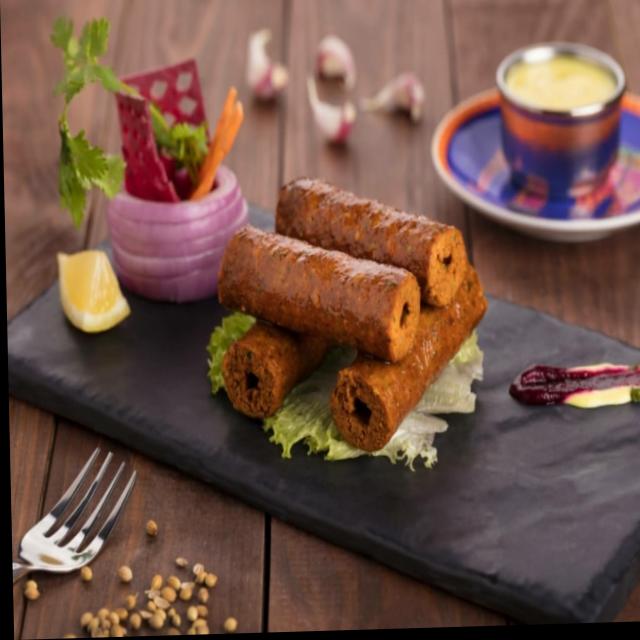
Dish: kebab